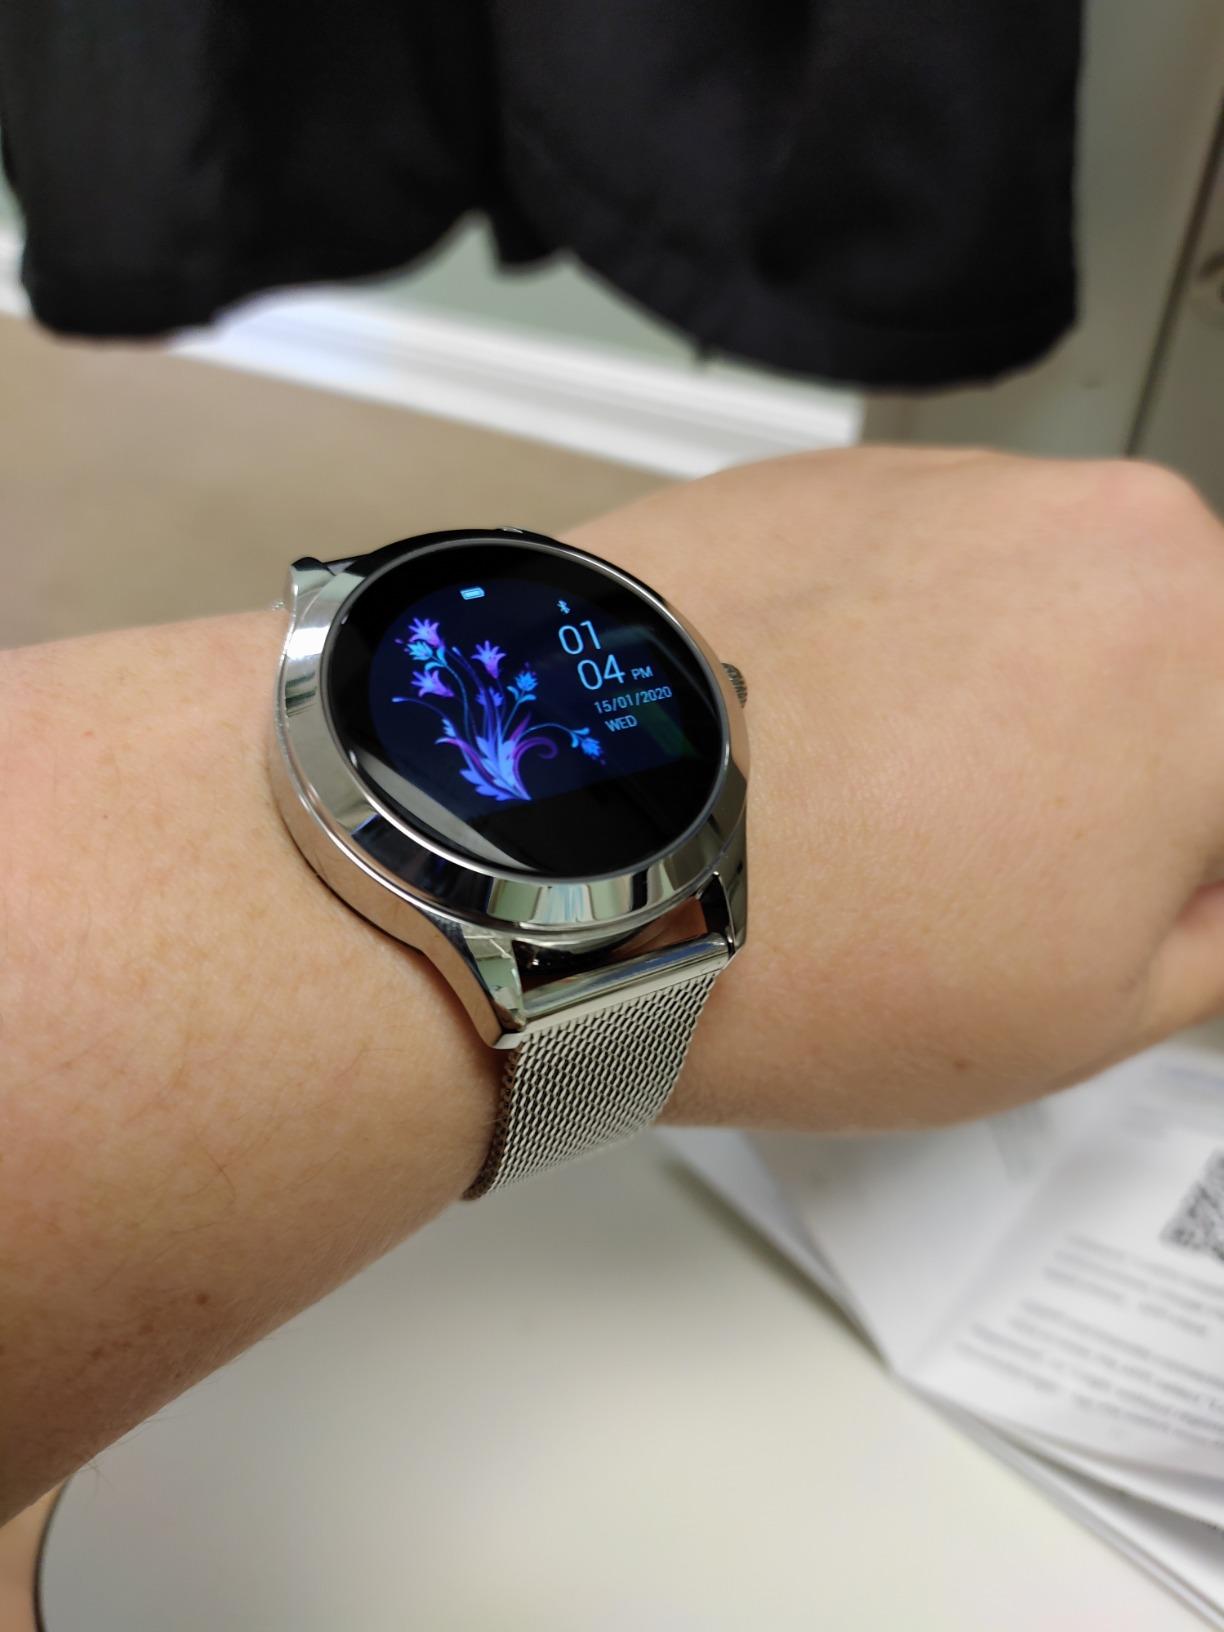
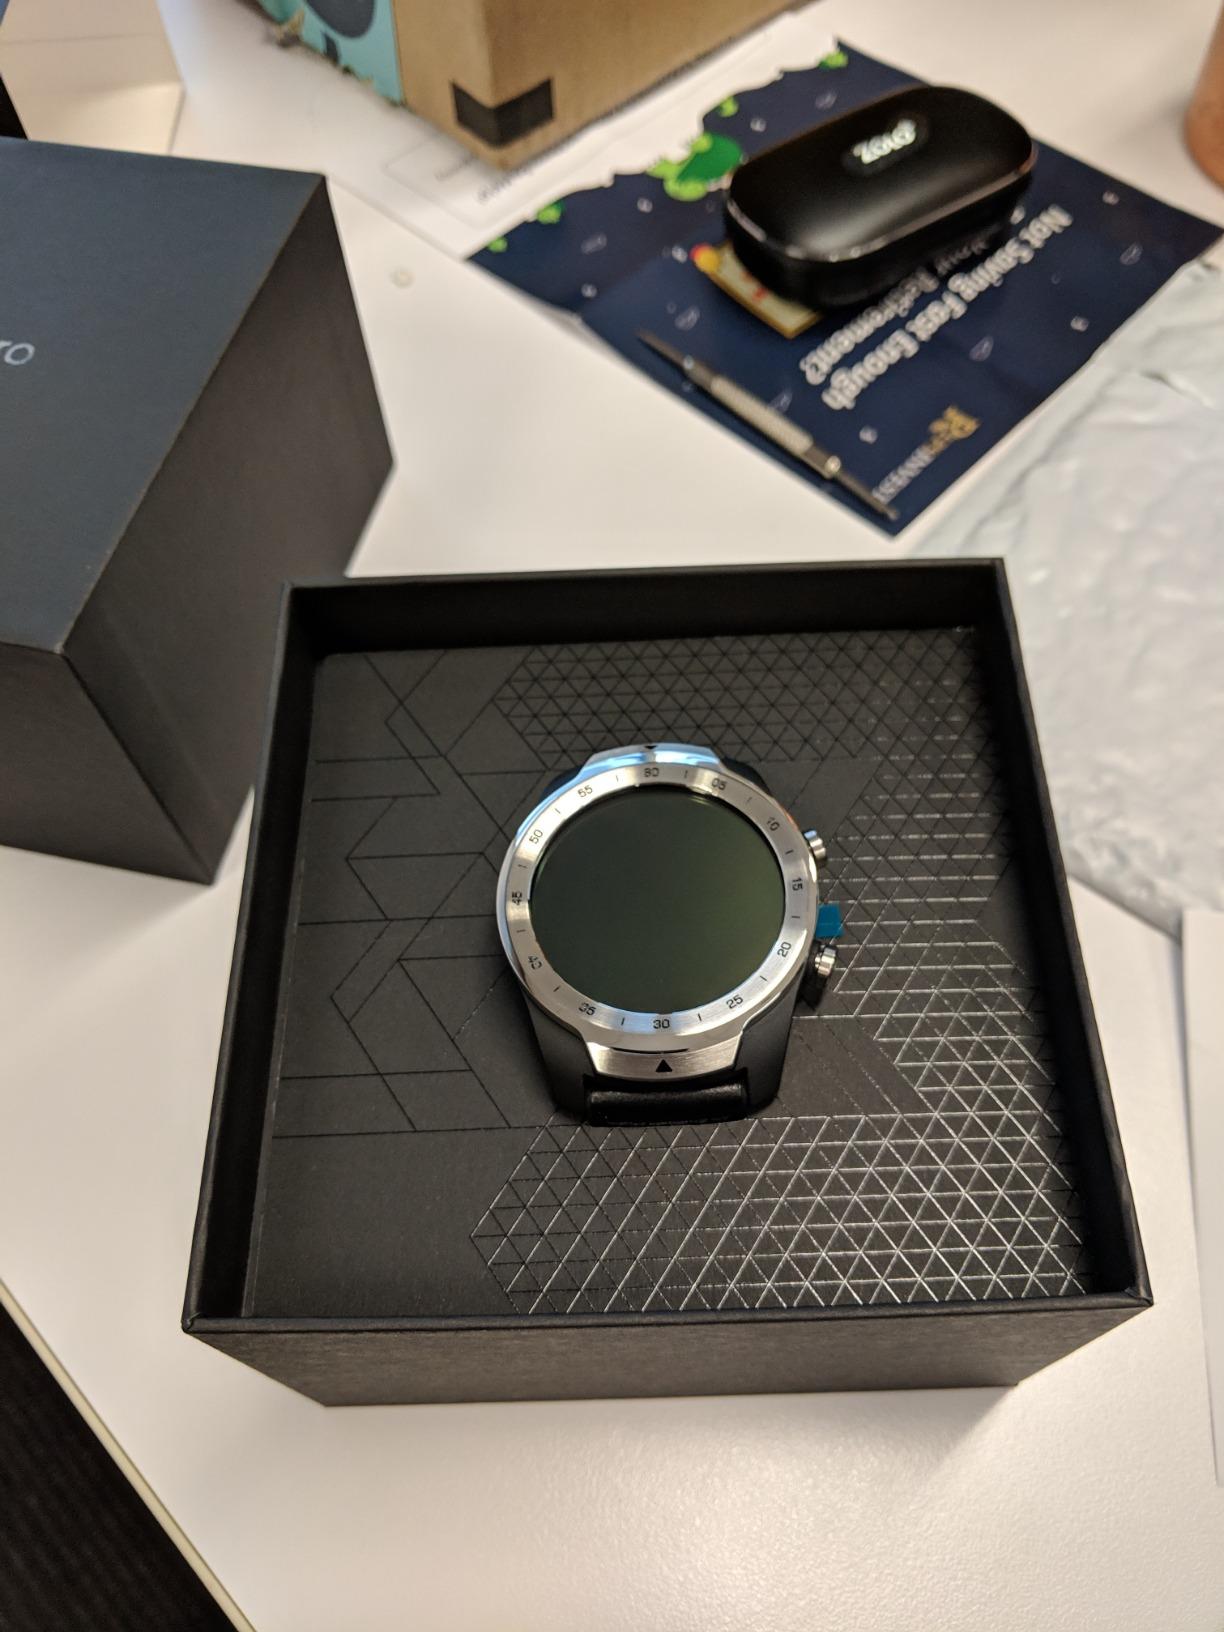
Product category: smartwatch
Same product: no